Haakon Chevalier

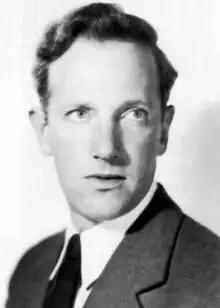
Chevalier in 1934

Haakon Maurice Chevalier (September 10, 1901 – July 4, 1985) was an American writer, translator, and professor of French literature at the University of California, Berkeley best known for his friendship with physicist J. Robert Oppenheimer, whom he met at Berkeley, California in 1937.